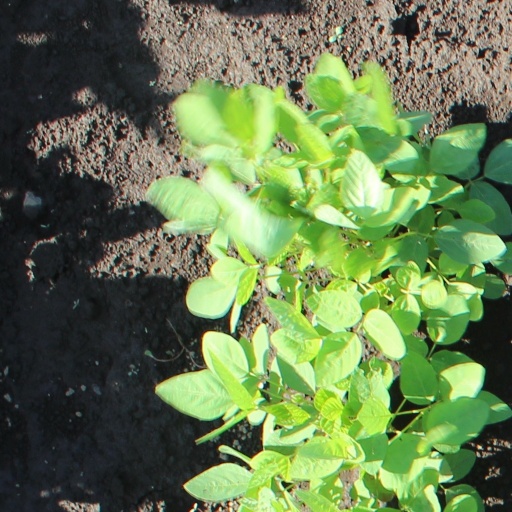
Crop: soybean